Enough Is Too Much Already

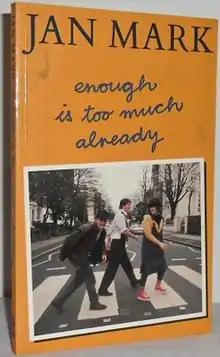
First edition (publ. Bodley Head)

Enough Is Too Much Already is a short story collection for teenagers by Jan Mark, published in 1988.